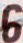
Number: 6